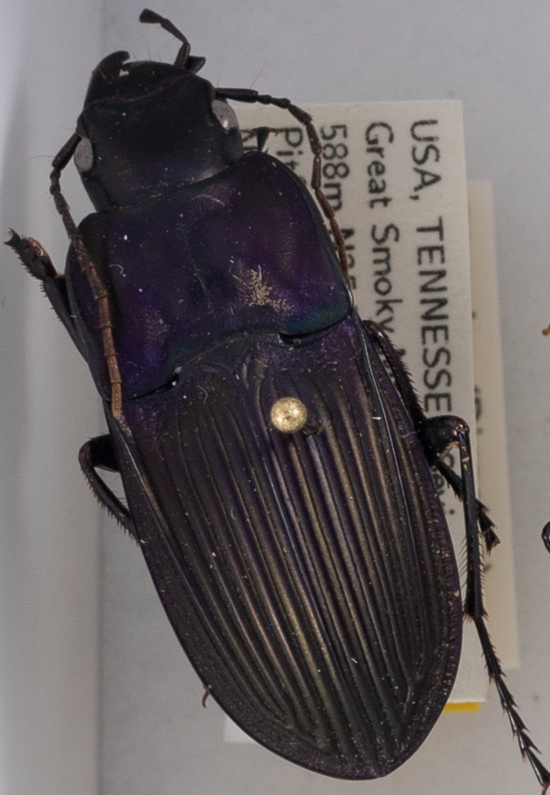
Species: Dicaelus purpuratus purpuratus
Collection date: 2019-04-16
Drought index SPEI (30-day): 0.21
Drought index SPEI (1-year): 2.09
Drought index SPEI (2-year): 2.09